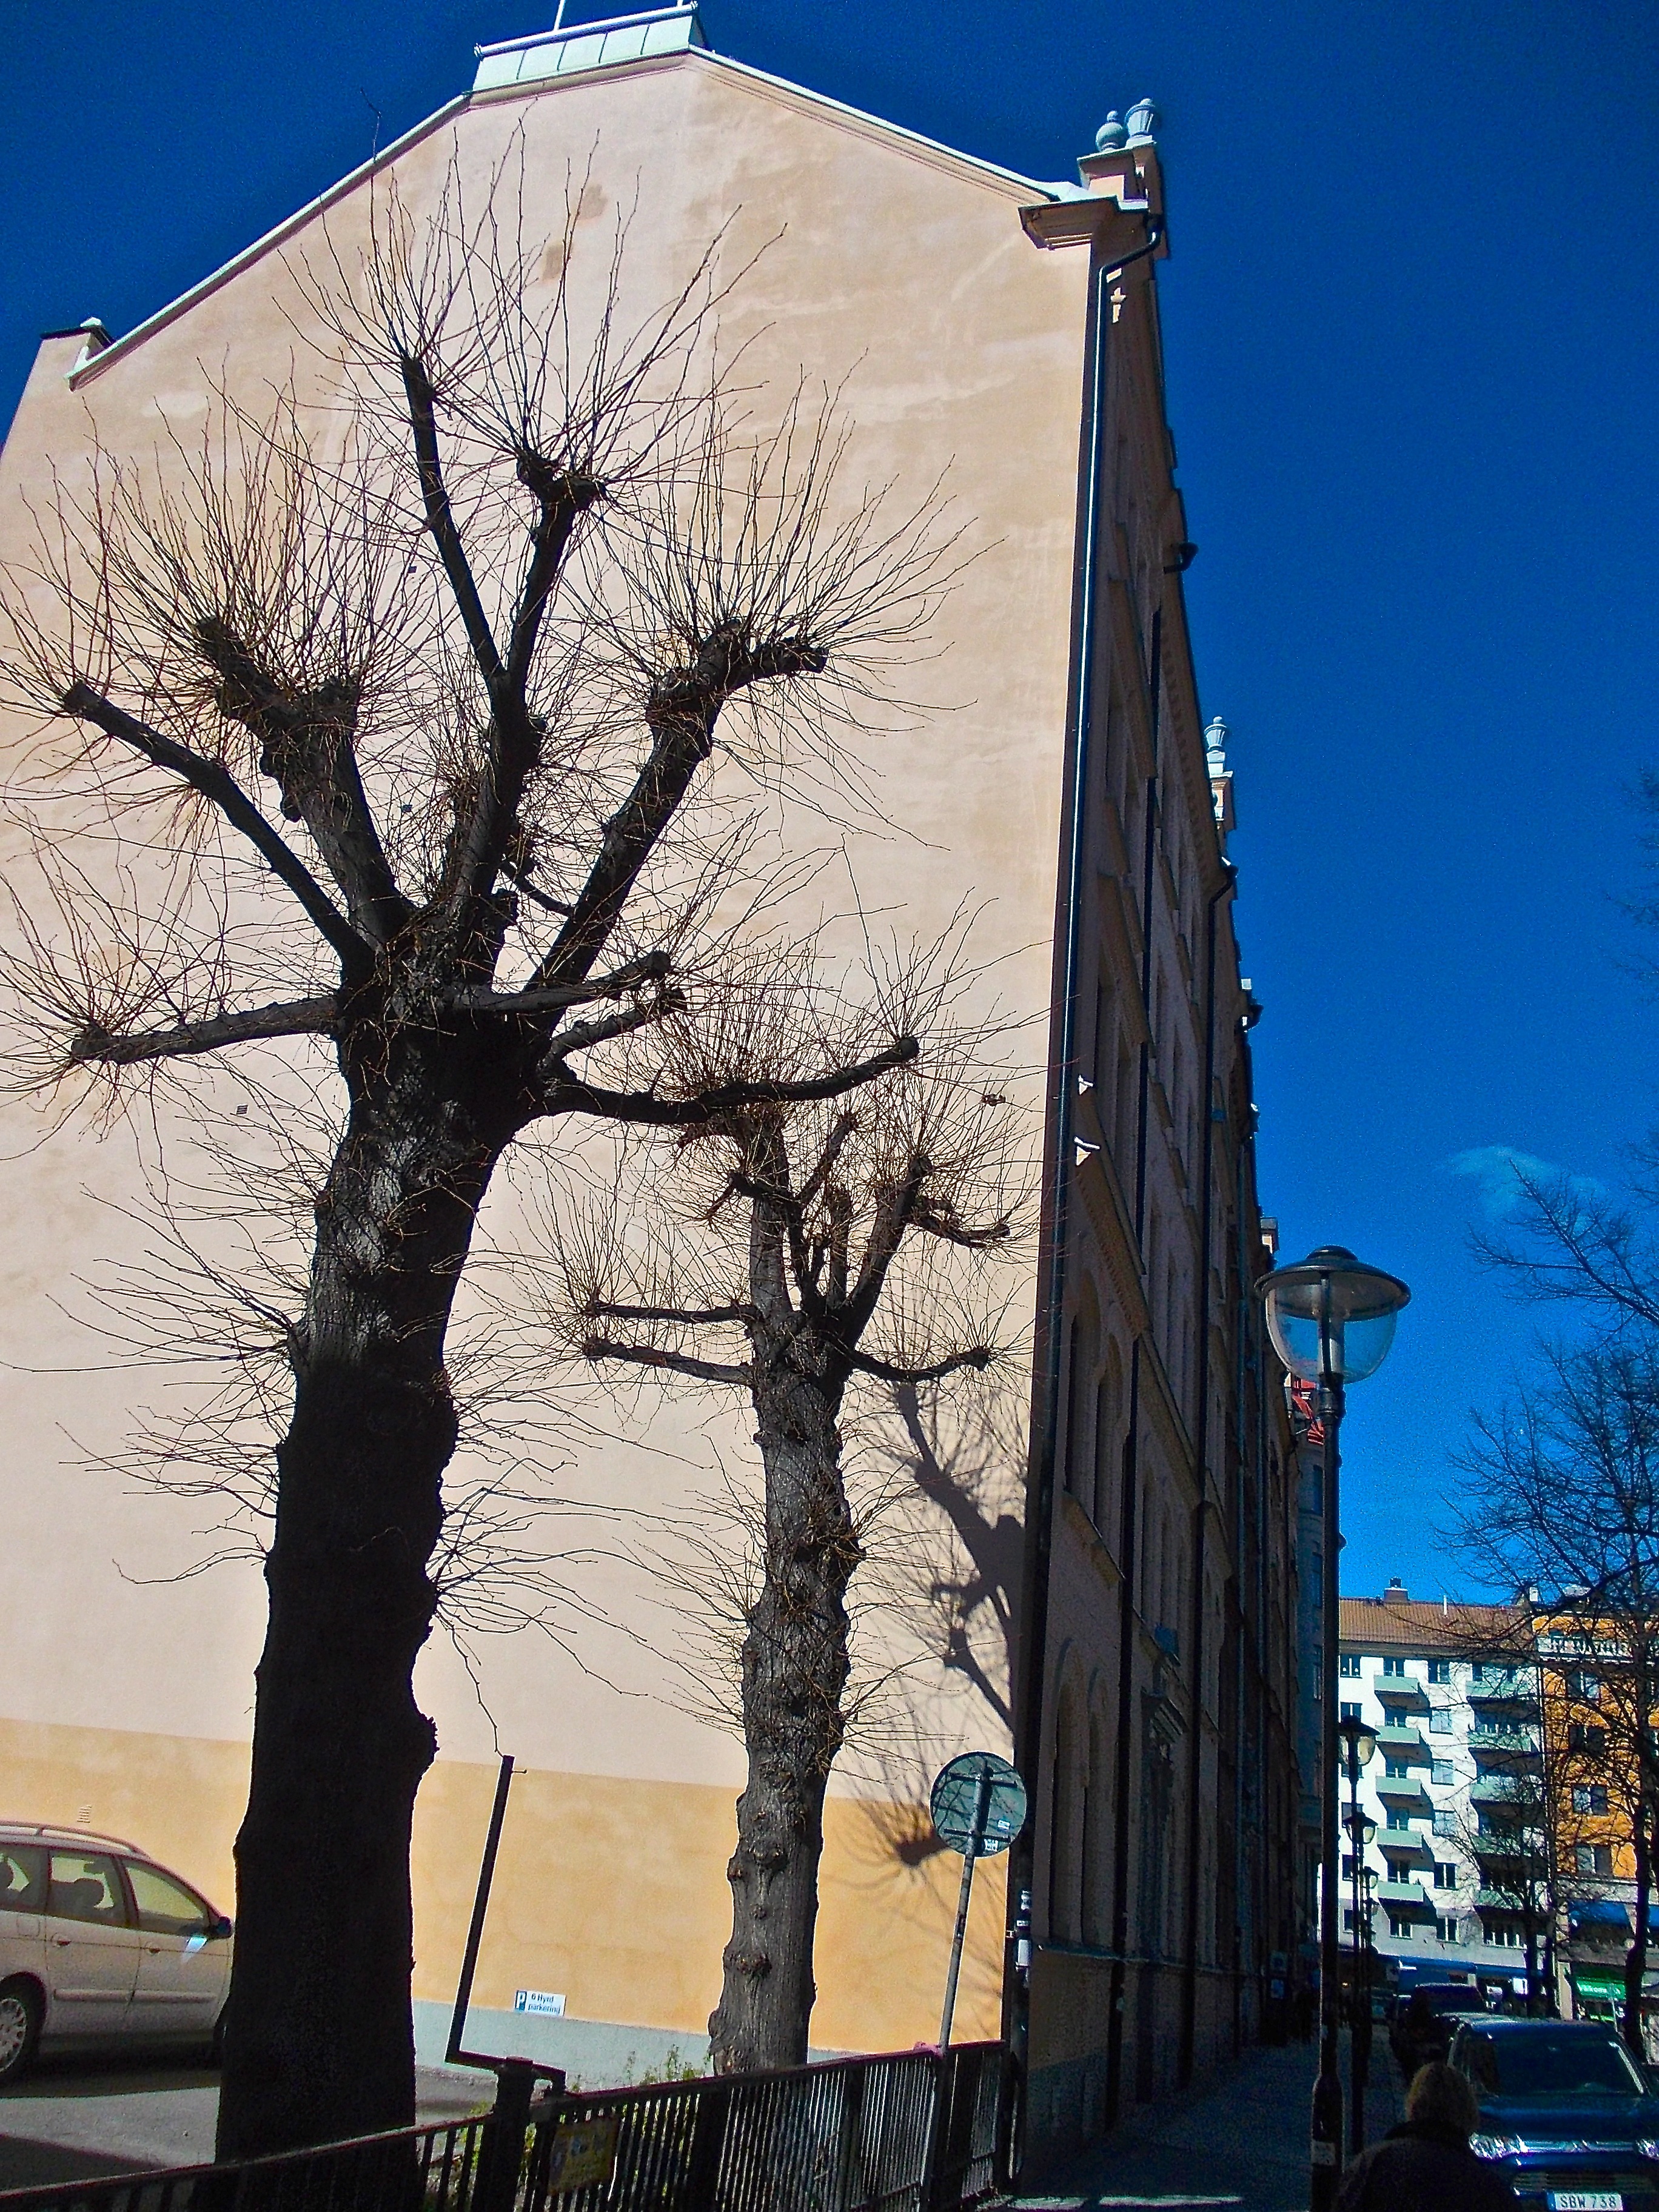
tree, winter, plant, flower, monument, statue, spring, facade, season, stockholm, urban area, woody plant, mariatorget, tree shade